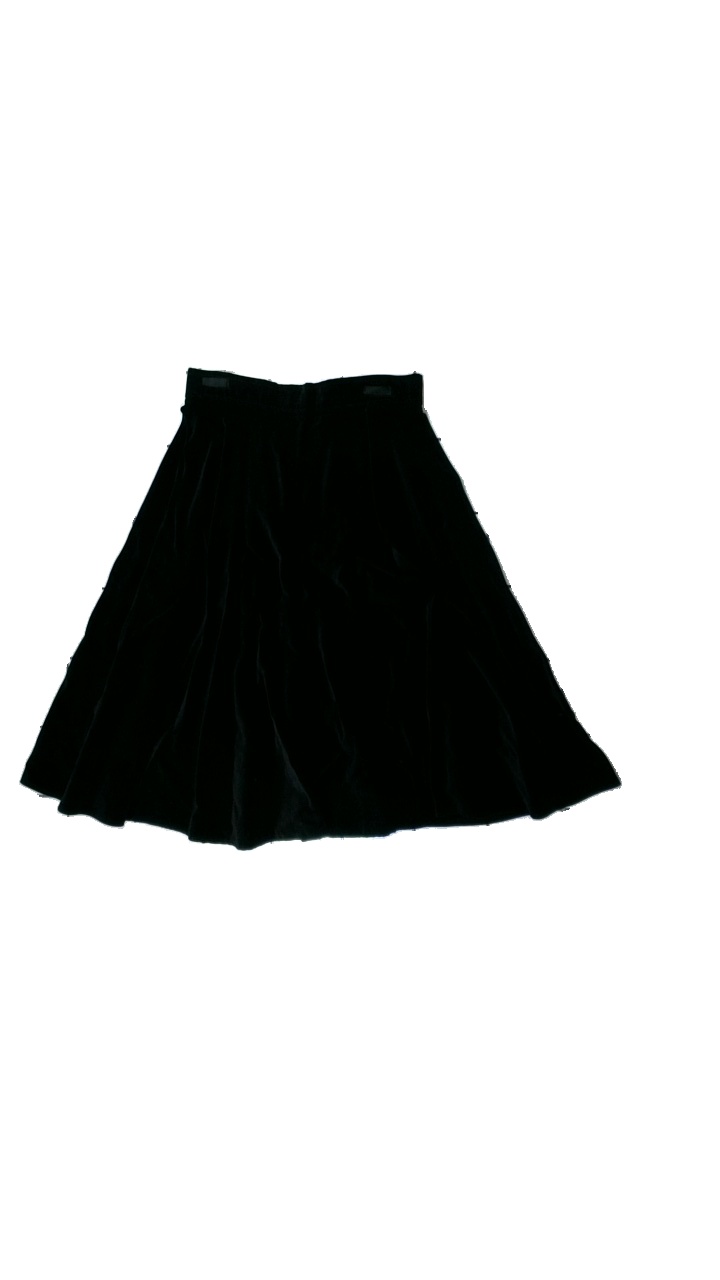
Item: Skirt (Ladies)
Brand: Missing
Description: Sammets kjol med dragkedja
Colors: Black
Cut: Tight
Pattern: Other
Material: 100% bomull
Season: All
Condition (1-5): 4
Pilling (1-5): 3
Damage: dammig
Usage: Export
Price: <50